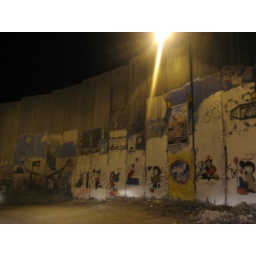
the road in town just ends at the wall